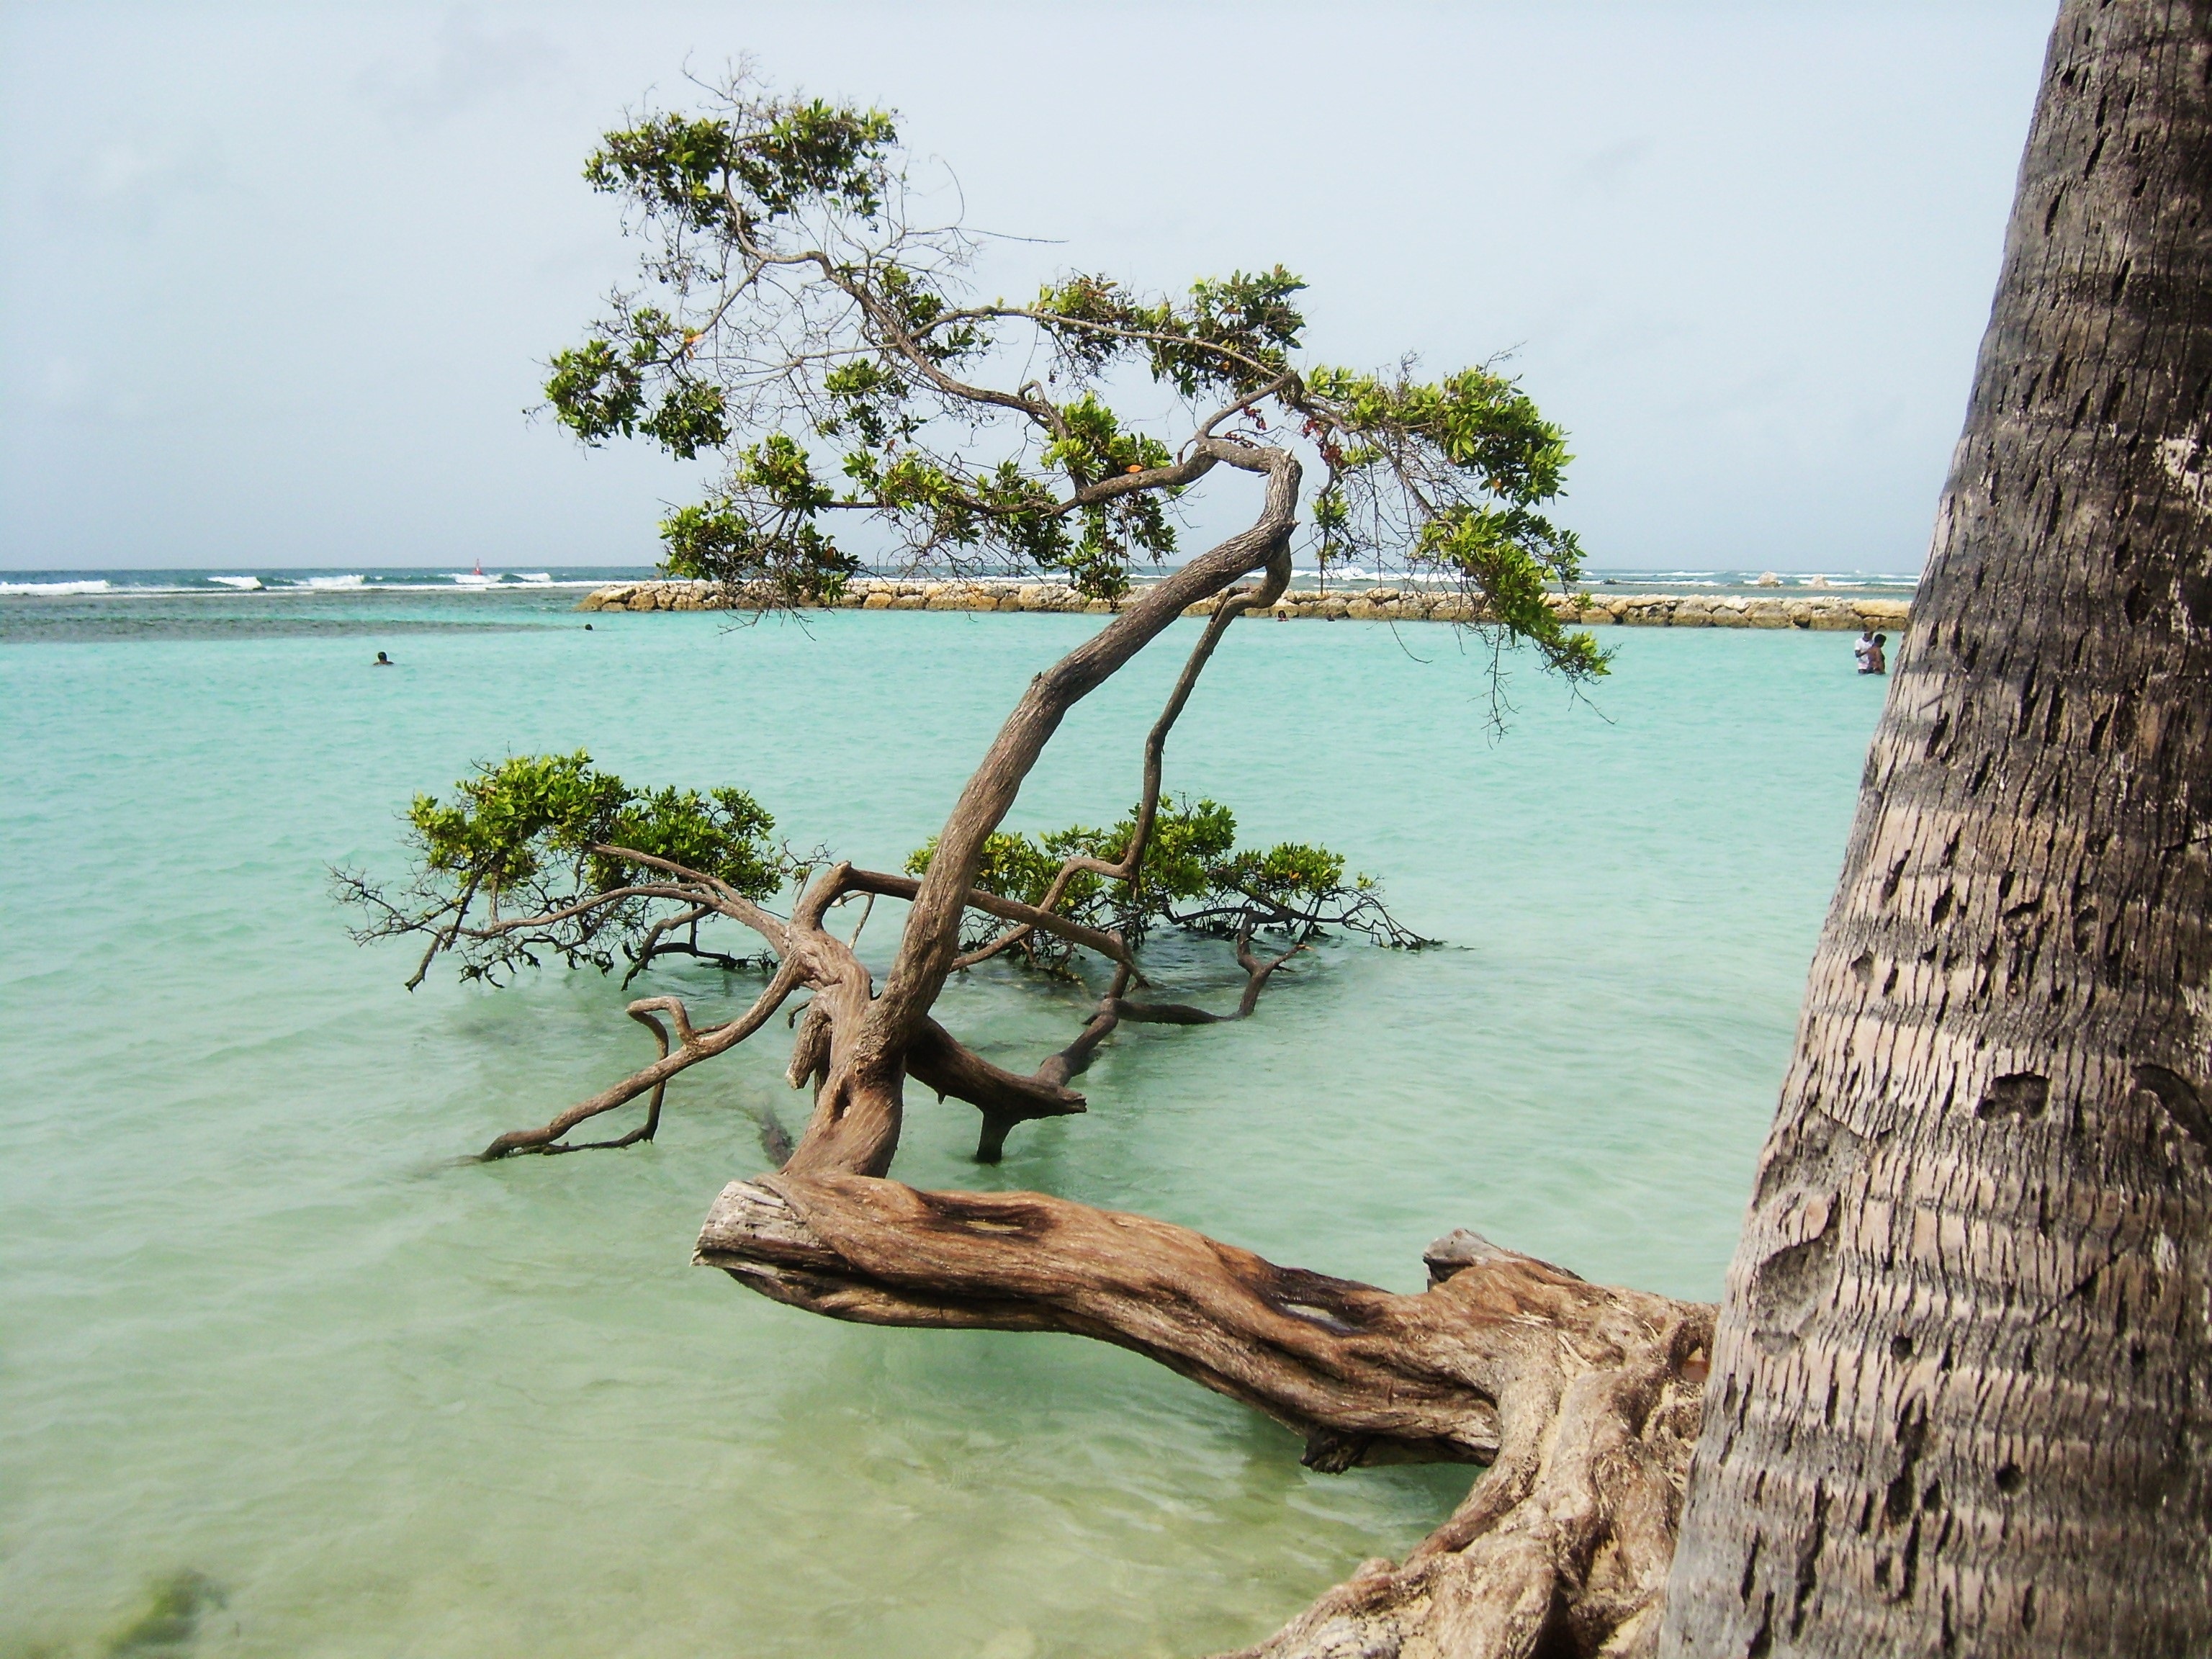
beach, landscape, sea, coast, tree, nature, ocean, branch, plant, summer, vacation, travel, seaside, green, holiday, lagoon, bay, island, botany, blue, flora, side, tropics, islet, woody plant, arecales, palm family